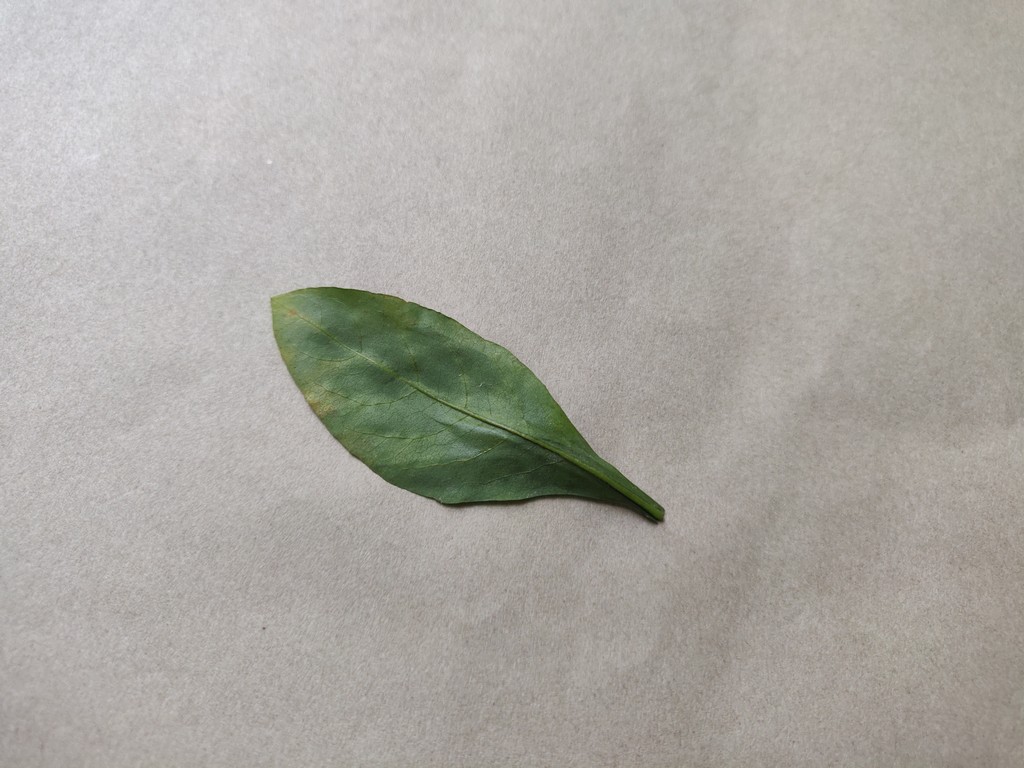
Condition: Unhealthy
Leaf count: single
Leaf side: back